Egyptian geometry

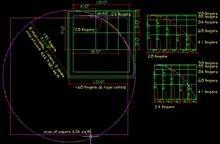
Egyptian circle

Egyptian units of length are attested from the Early Dynastic Period. Although it dates to the 5th dynasty, the Palermo stone recorded the level of the Nile River during the reign of the Early Dynastic pharaoh Djer, when the height of the Nile was recorded as 6 cubits and 1 palm (about ). A Third Dynasty diagram shows how to construct a circular vault using body measures along an arc. If the area of the Square is 434 units. The area of the circle is 433.7.